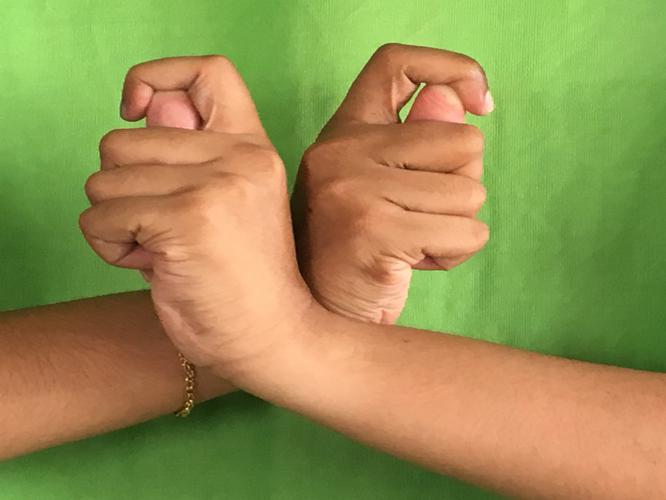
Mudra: Berunda
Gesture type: double_hand